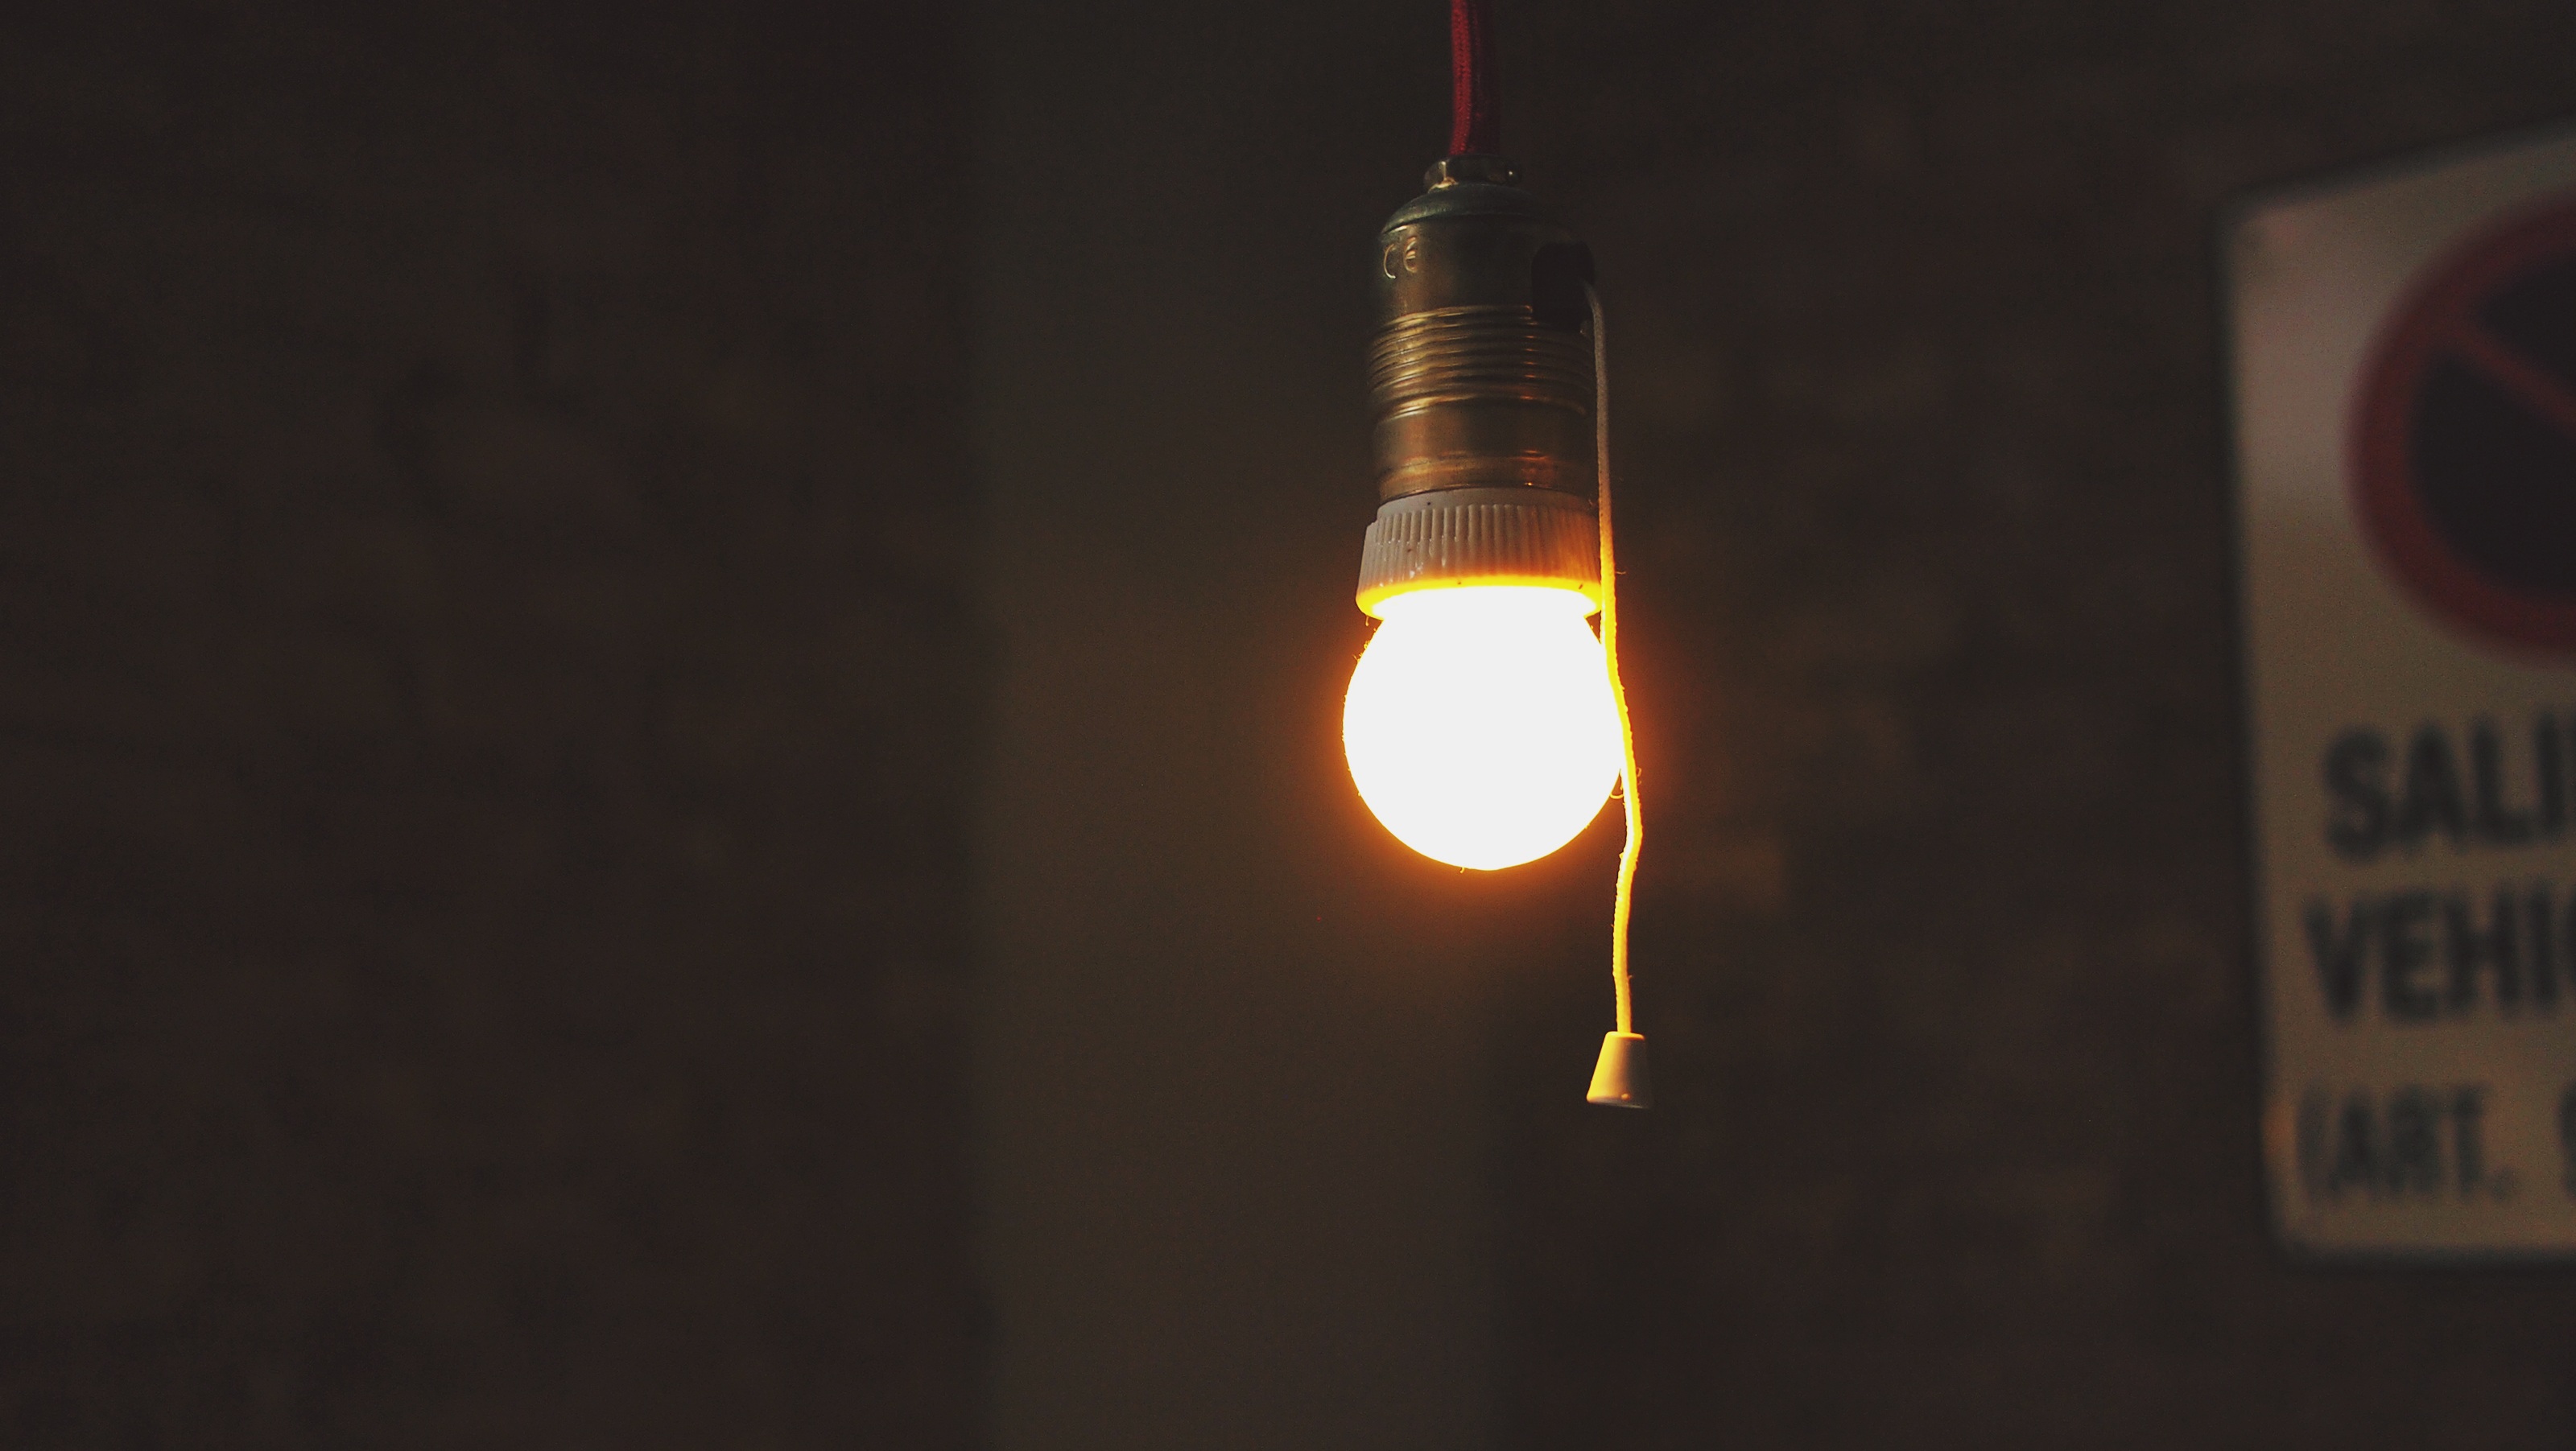
light, bulb, darkness, street light, lamp, yellow, lighting, switch, light fixture, incandescent light bulb